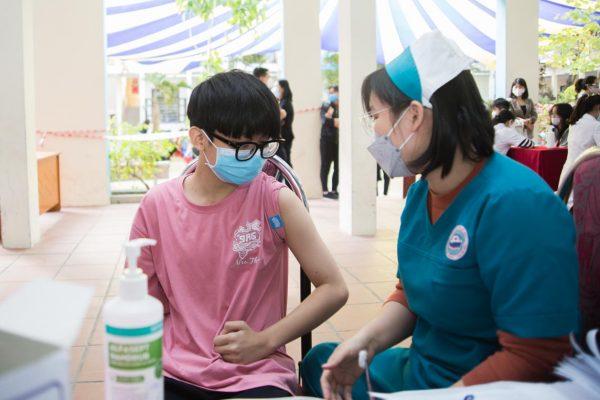
ở bên cạnh cậu bé có sự xuất hiện của một nhân viên y tế